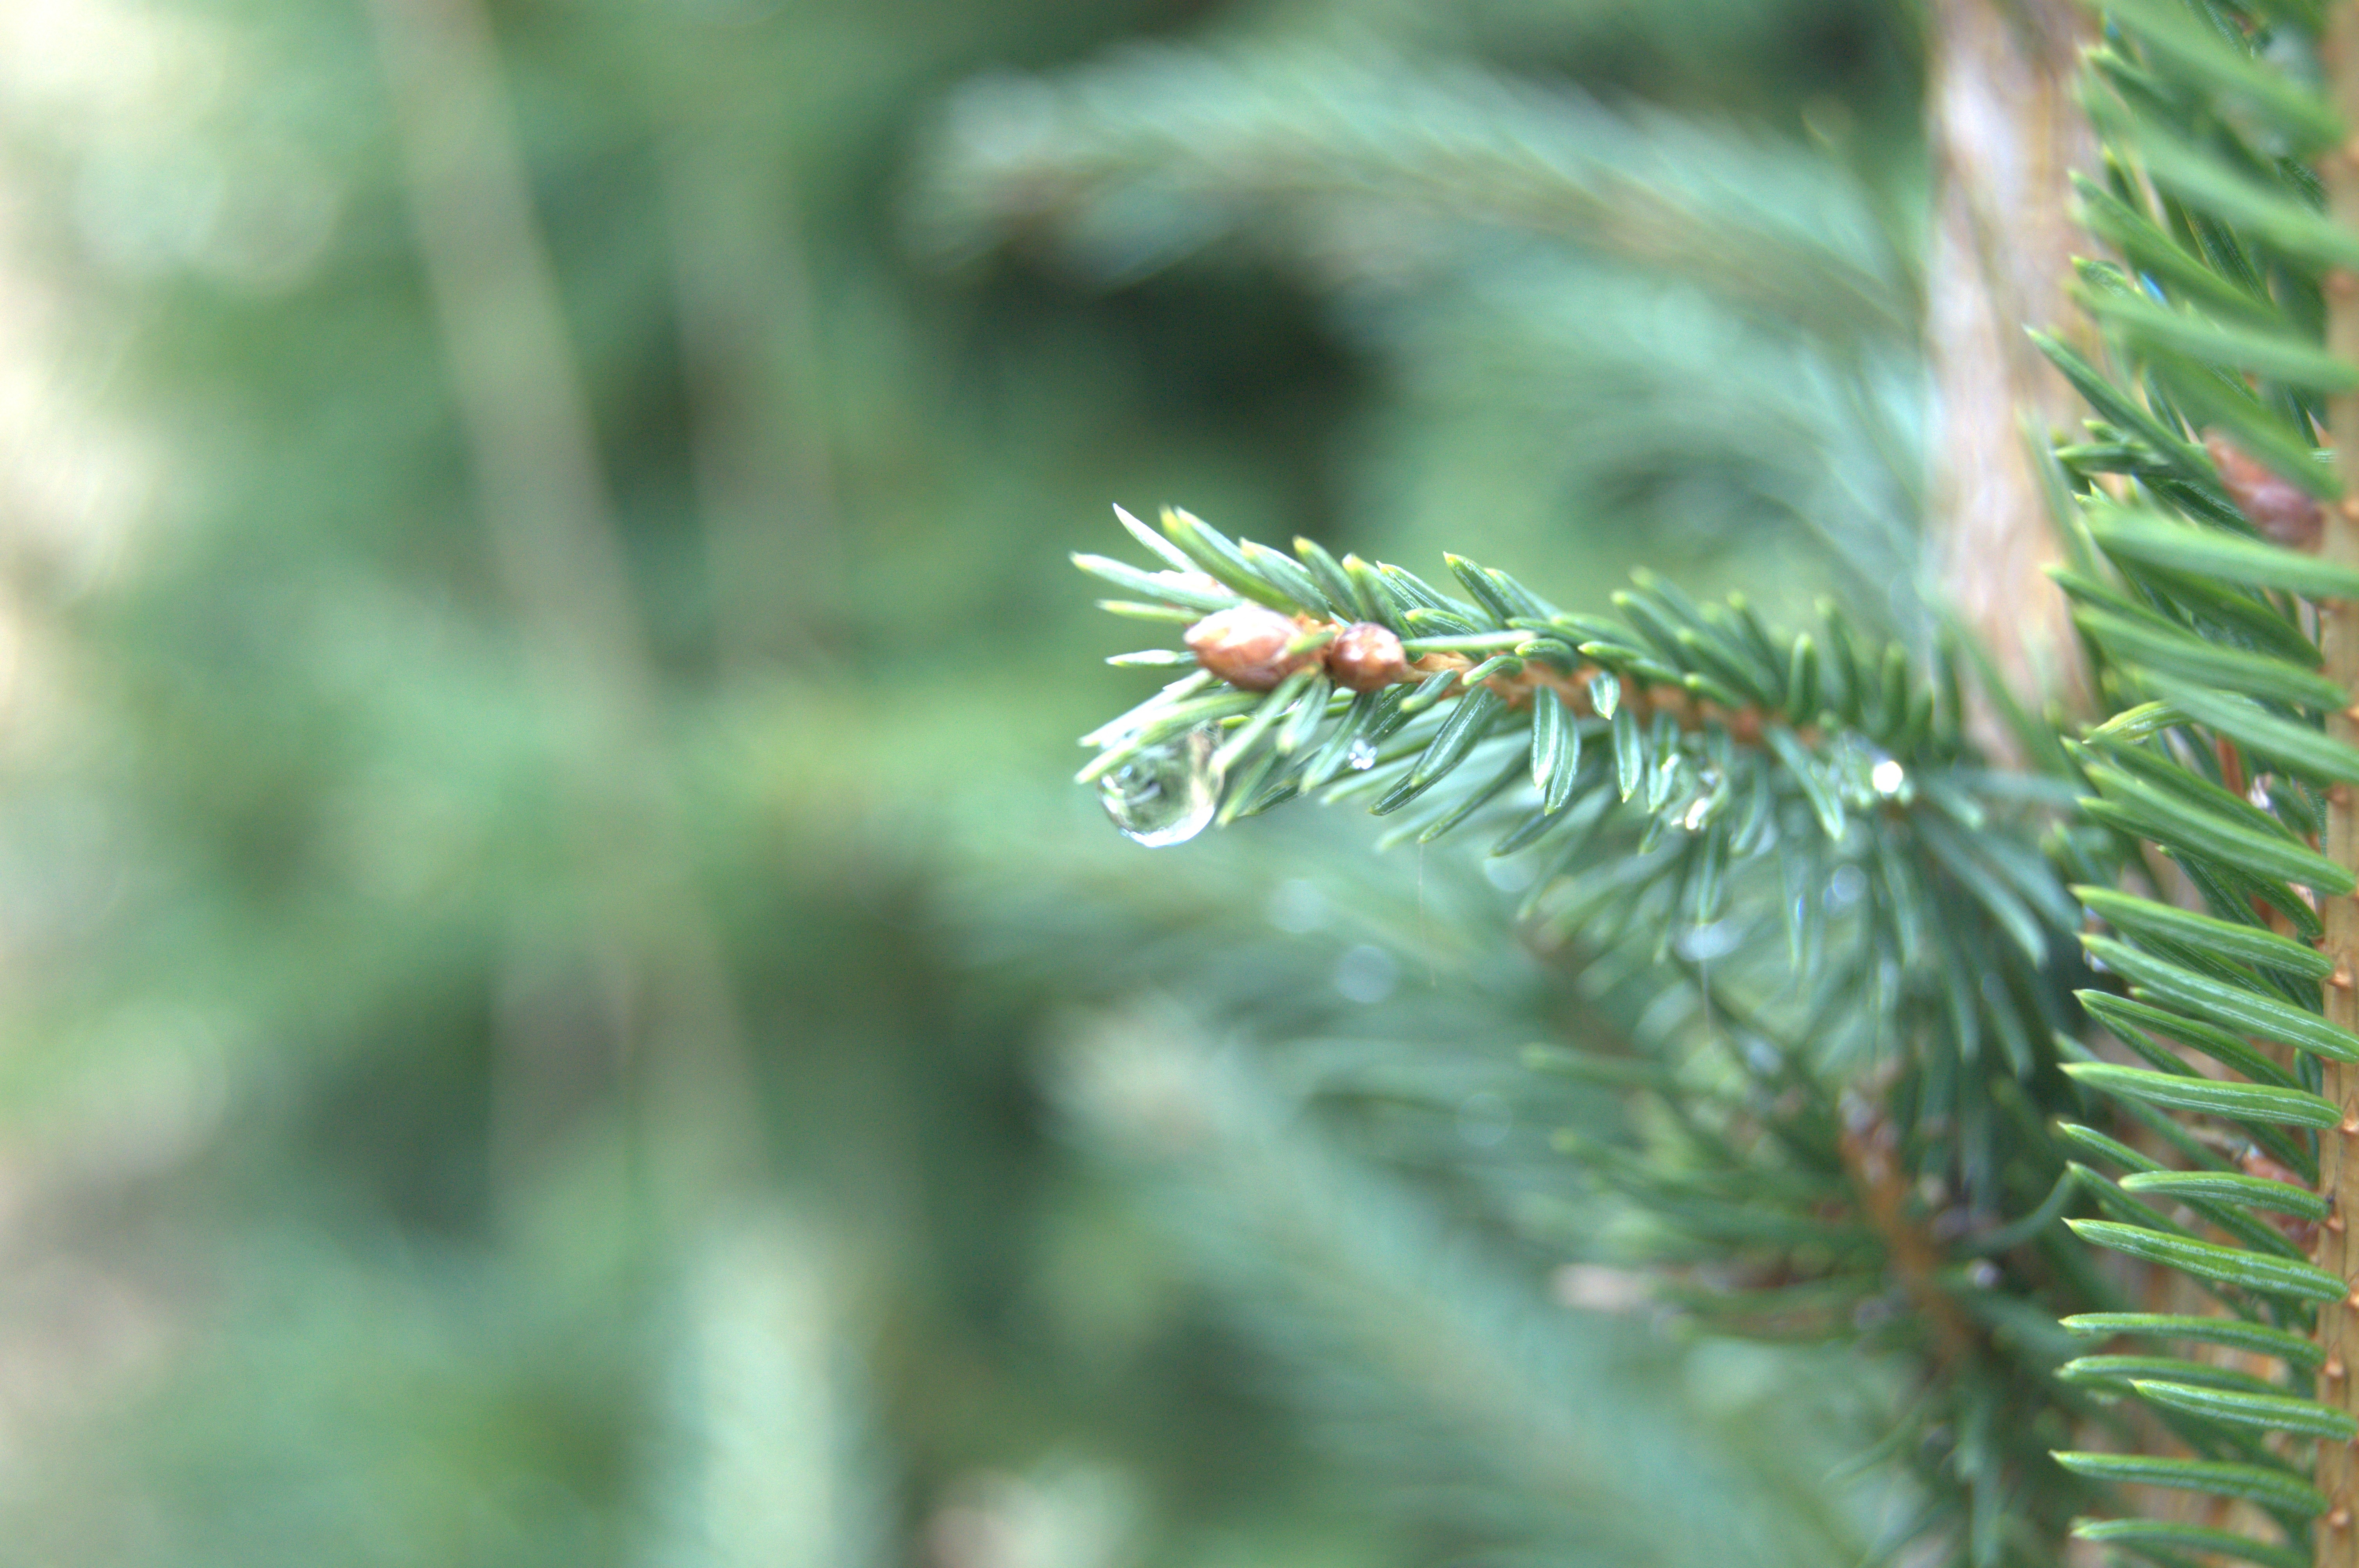
tree, nature, grass, branch, plant, leaf, flower, frost, green, botany, fir, flora, fauna, twig, conifer, close up, spruce, larch, macro photography, pine family, grass family, plant stem, woody plant, land plant, thorns spines and prickles